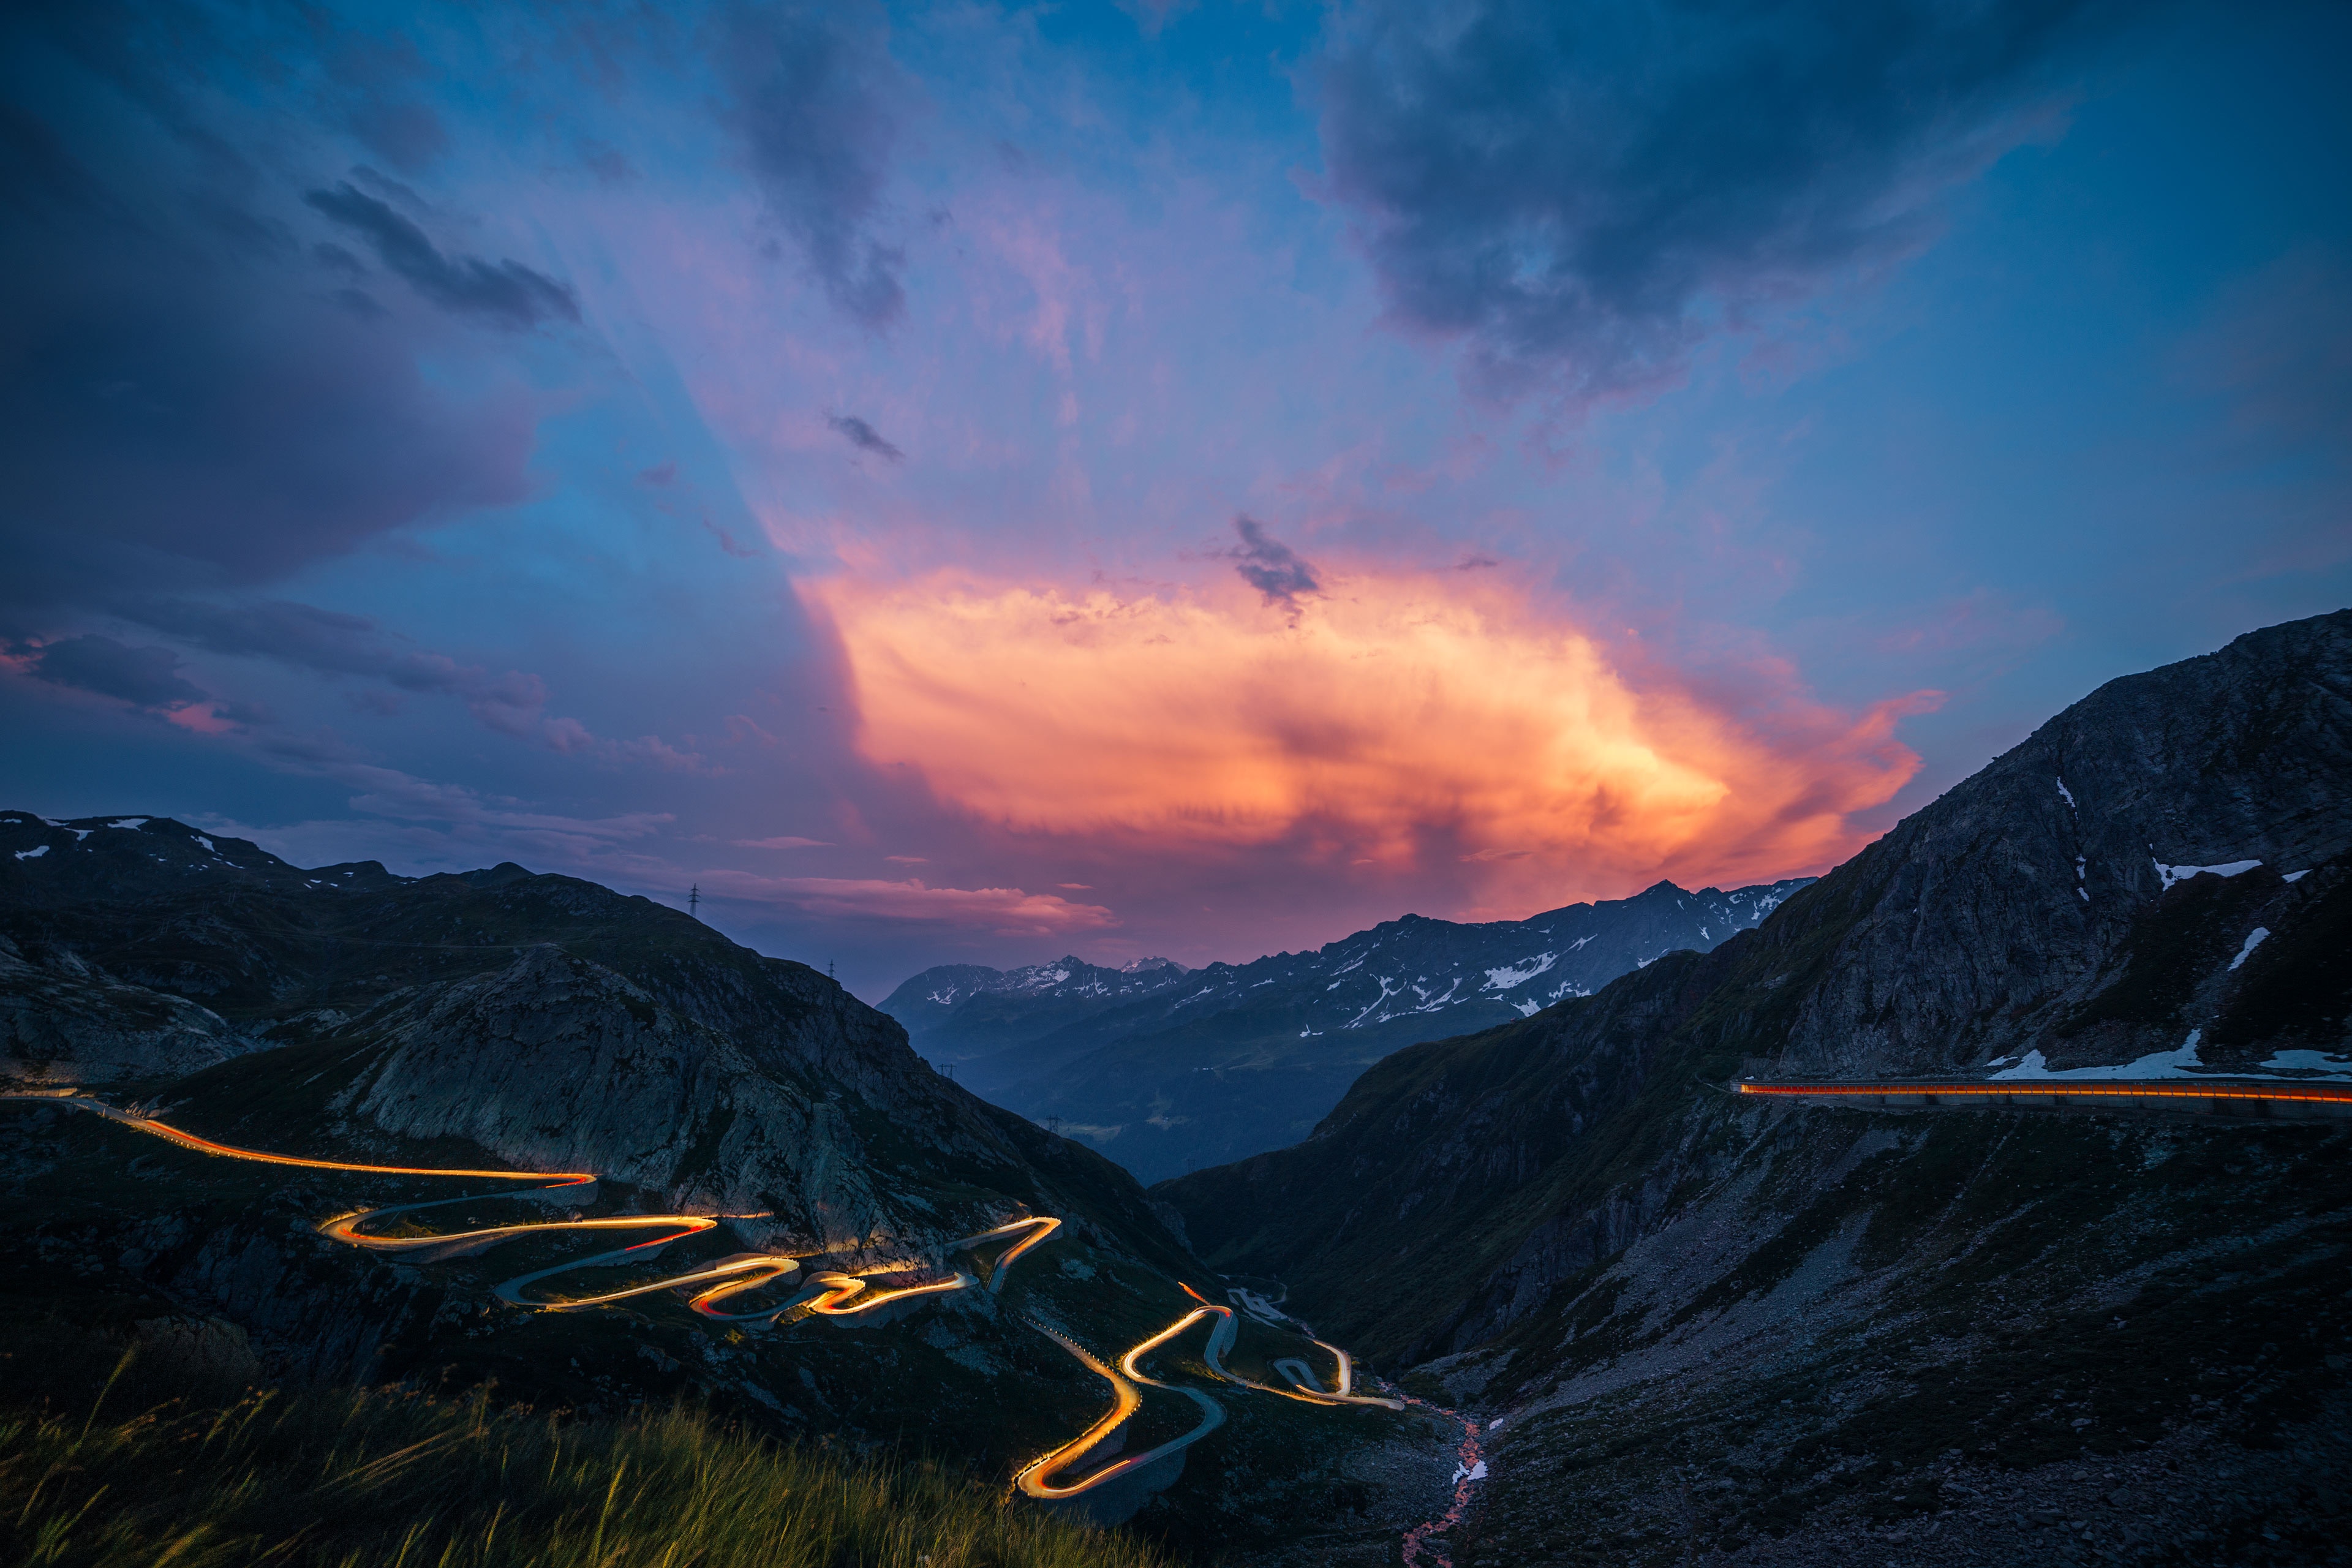
landscape, tree, nature, horizon, wilderness, mountain, cloud, sky, sunrise, sunset, sunlight, morning, hill, dawn, atmosphere, valley, mountain range, dusk, evening, darkness, highland, national park, ridge, summit, alps, fell, afterglow, phenomenon, mountain pass, meteorological phenomenon, mountainous landforms, computer wallpaper, glacial landform, geological phenomenon, mount scenery